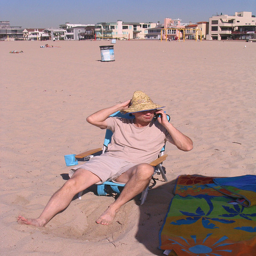
a person sitting on a lawn chair wearing a hat
Man in sun hat sitting on beach chair just out of shade, talking on cell phone.
A man in a straw hat is sitting on a beach.
a man on a beach sitting on a beach chair on his cell phone.
Someone is sitting in a lawn chair on the beach.